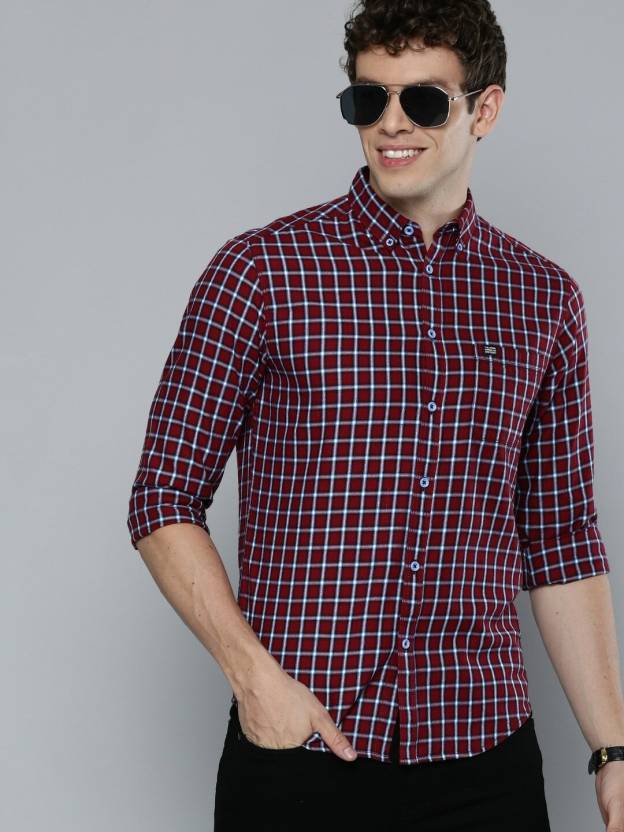
Product: Men Regular Fit Checkered Cut Away Collar Casual Shirt
Price: ₹559
Colors: Maroon
Pattern: Checkered